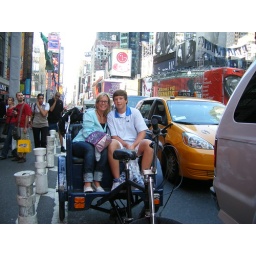
On bike cab before we got hit by car